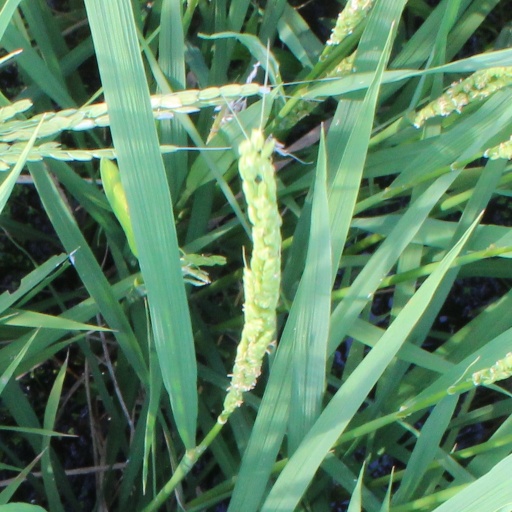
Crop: rice